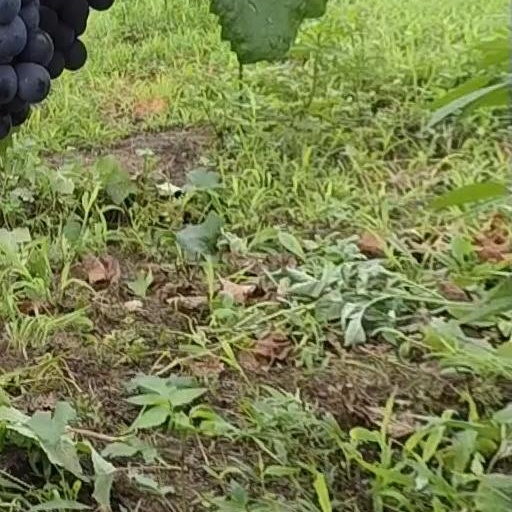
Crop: grape